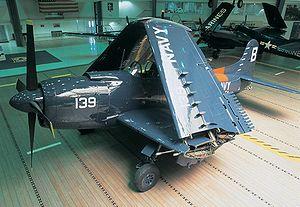
Le Martin AM Mauler est un avion d'attaque américain ayant servi dans l'US Navy au lendemain de la Seconde Guerre mondiale. Il a également connu une version de guerre électronique.